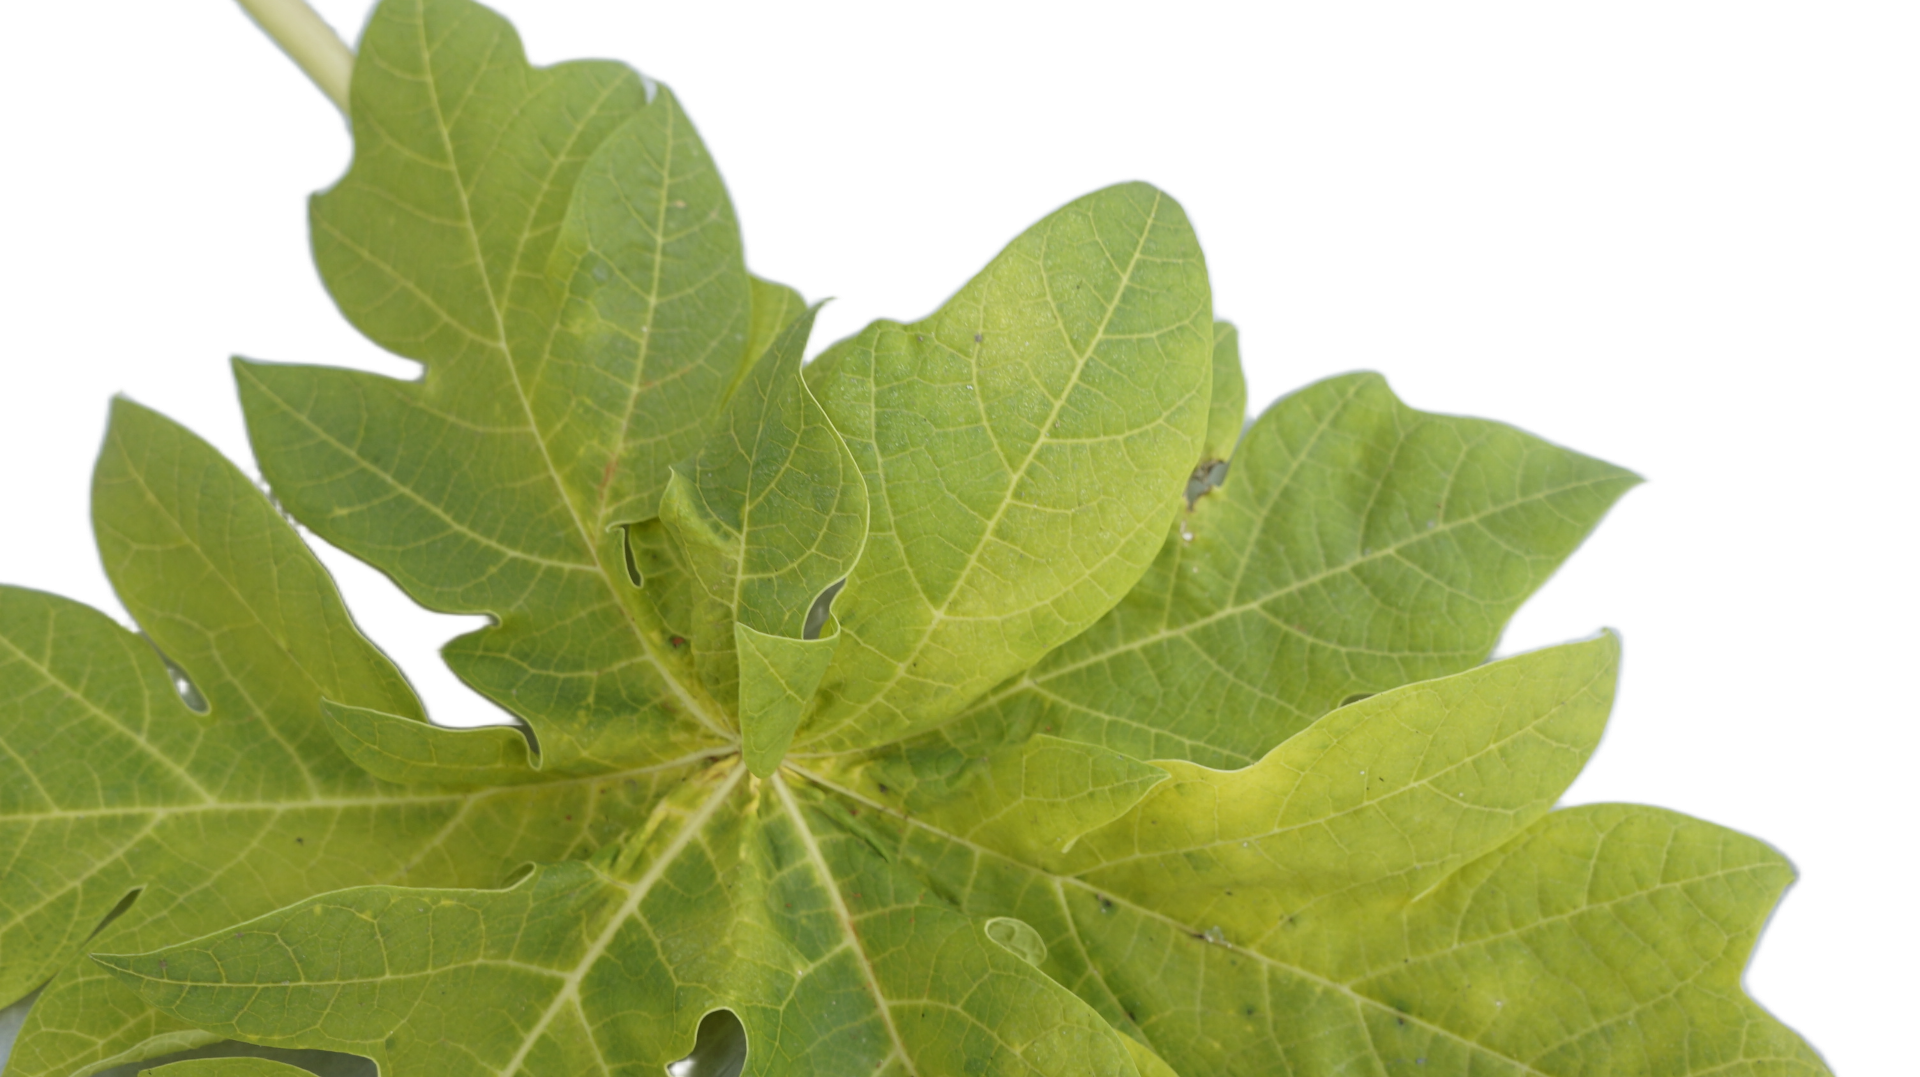
Crop: Papaya
Label: Mosaic_Virus